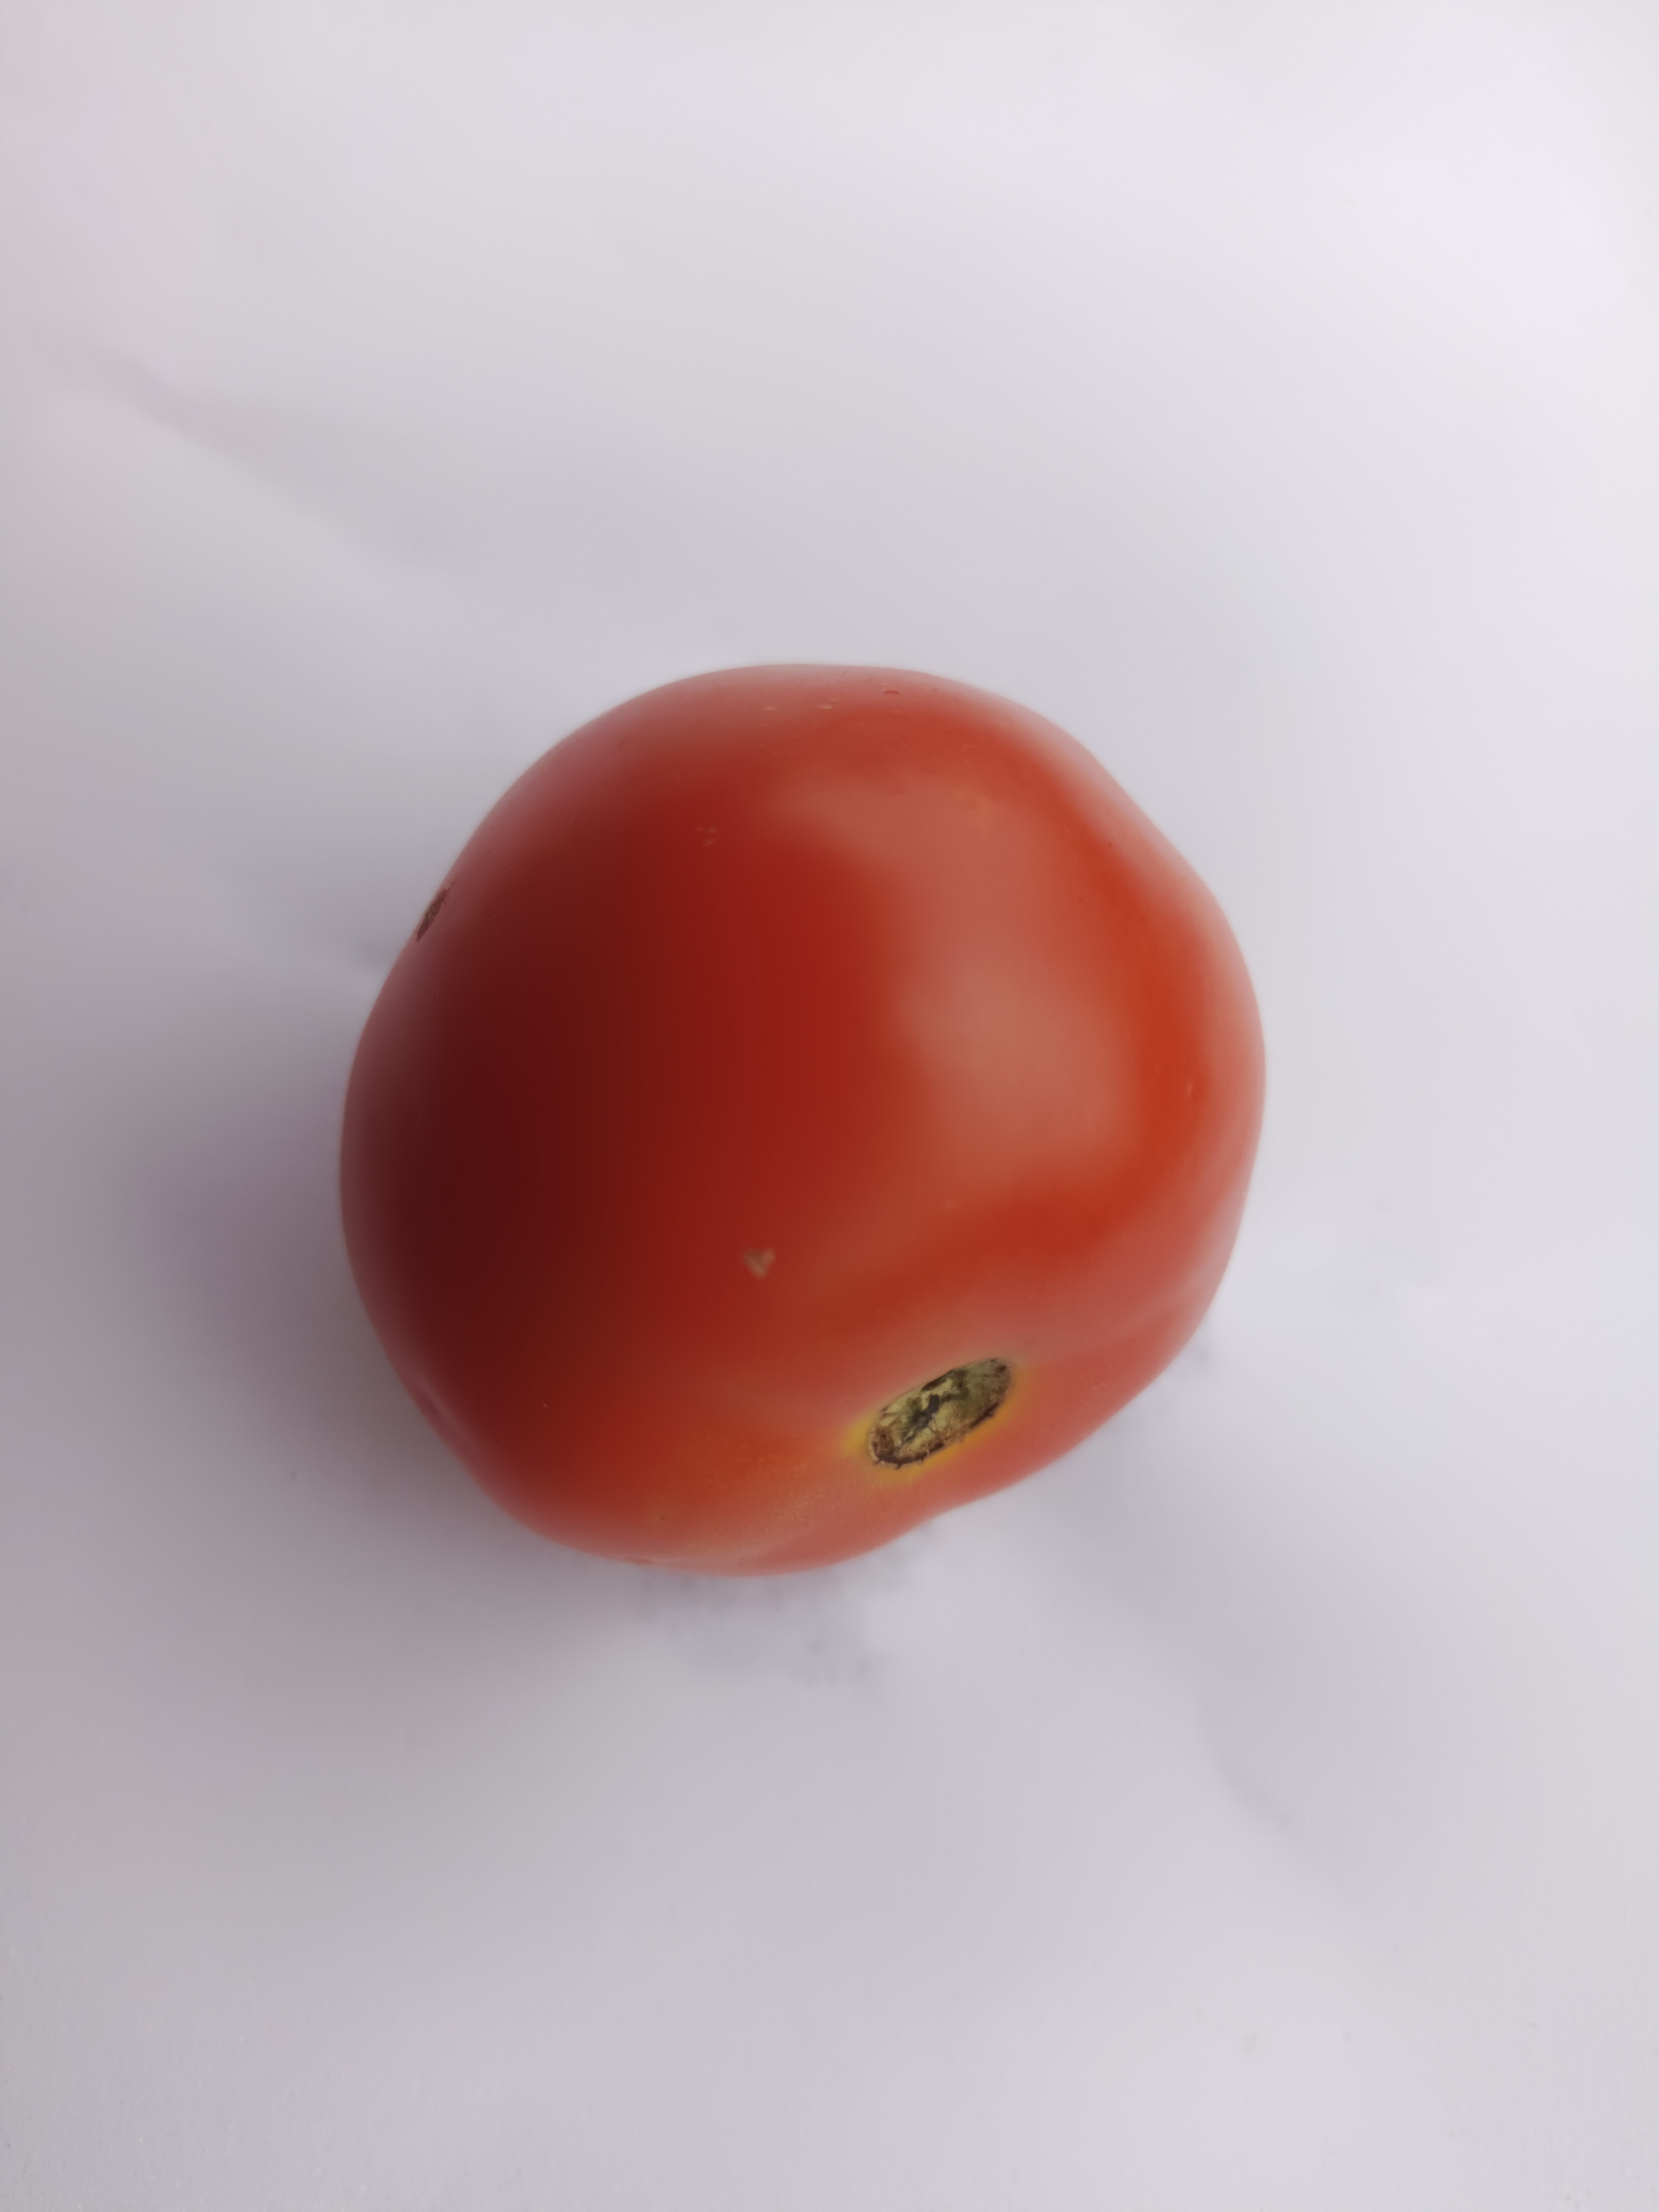
Label: Solanum Iycopersicum